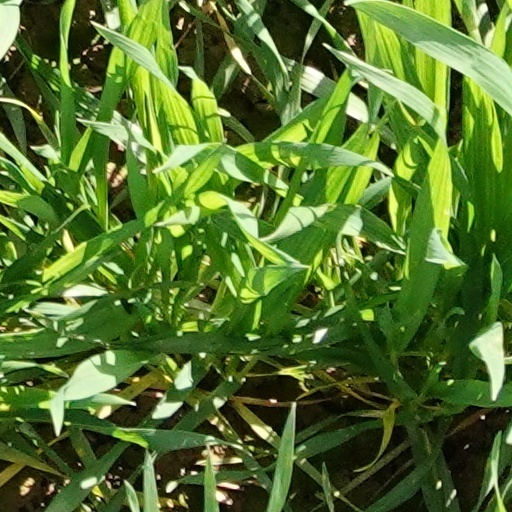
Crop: wheat